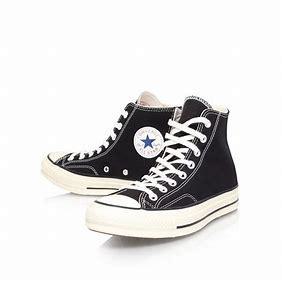
Brand: Converse
Model: Ctas Hi